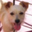
Label: dog